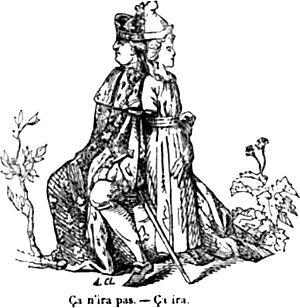
Ah ! ça ira, ça ira, ça ira est une chanson révolutionnaire, dont le refrain, qui symbolise la Révolution française, fut entendu pour la première fois en mai 1790. Son auteur, un ancien soldat chanteur des rues du nom de Ladré, avait adapté des paroles anodines sur le Carillon national, un air de contredanse très populaire dû à Bécourt, violoniste au théâtre des Beaujolais, et que la reine Marie-Antoinette elle-même aimait souvent jouer sur son clavecin.